Tróndur Bogason

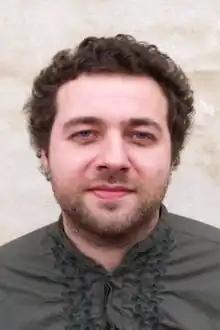
Tróndur Bogason

Tróndur Bogason (born 5 April 1976 as Tróndur Bogason Hansen) is a Faroese composer and musician. He composes classical works, but he also arranges music for pop, rock and folk artists. He is married to the Faroese singer Eivør Pálsdóttir with whom he also works; they arranged her album Room together. Bogason was educated at the Royal Danish Academy of Music. He has been nominated three times for the Nordic Council Music Prize and is one of the few who have received a three-year grant from Mentanargrunnur Landsins.